Bantanges

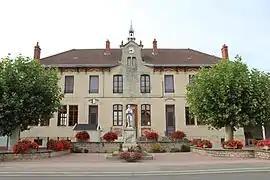
Town hall

Bantanges is a commune in the Saône-et-Loire department in the region of Bourgogne-Franche-Comté in eastern France.